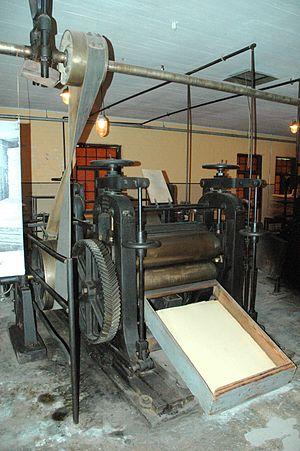
Verla est une ancienne usine de traitement du bois et de carton située près de Jaala, au sud-est de la Finlande.